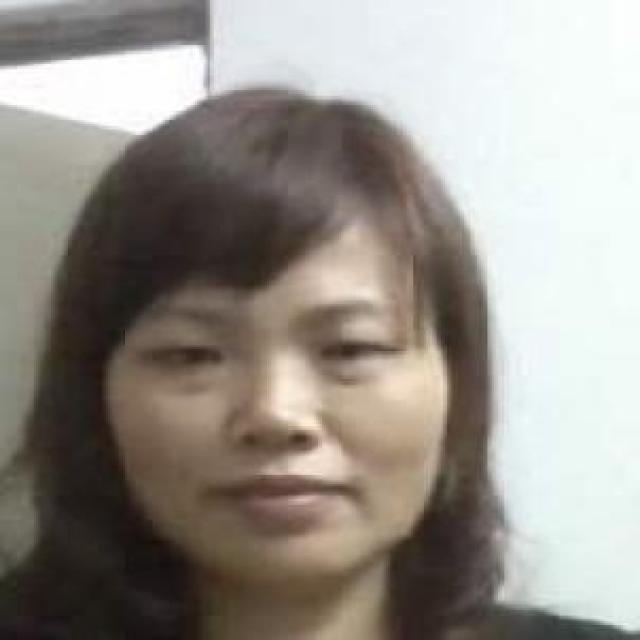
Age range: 21-44